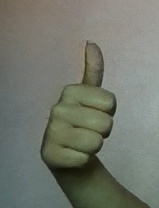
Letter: aleff